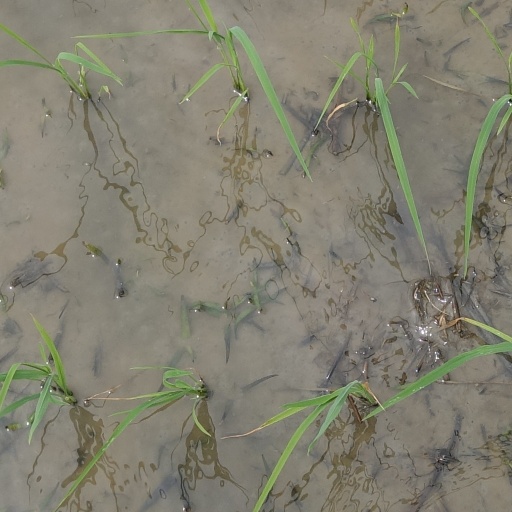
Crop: rice